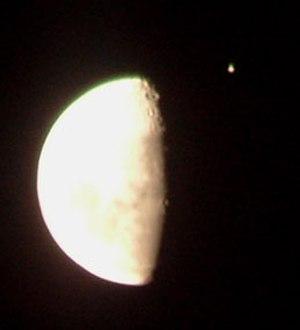
Une occultation, en astronomie, est le phénomène par lequel un astre est masqué totalement ou partiellement par un autre astre qui passe entre celui-ci et l'observateur. L'éclipse du Soleil par la Lune constitue un cas particulier d'occultation. L'occultation peut être utilisée dans certains cas pour déterminer les caractéristiques d'un des deux astres.